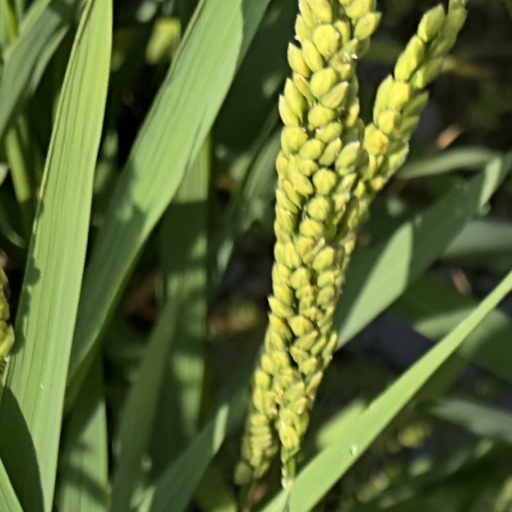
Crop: rice